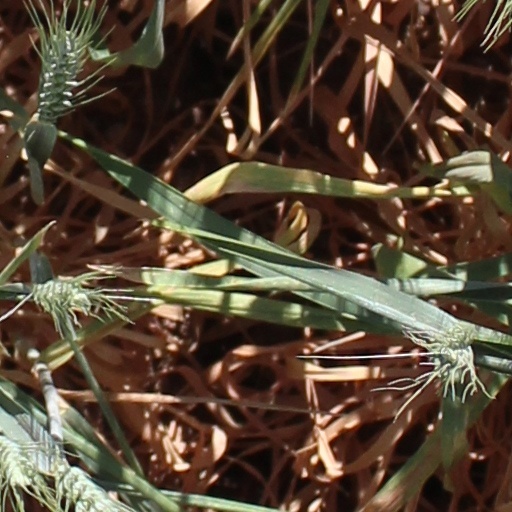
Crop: wheat